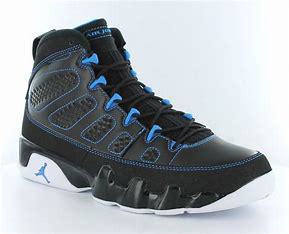
Brand: Jordan
Model: 9 Retro